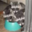
Label: raccoon